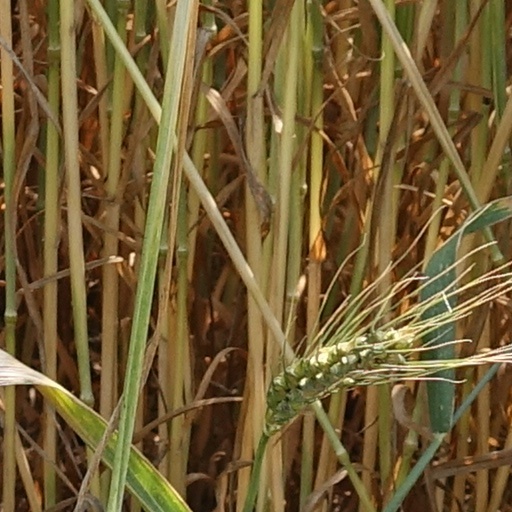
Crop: wheat